SparkFun Electronics

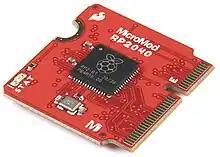
SparkFun MicroMod Pi RP2040 Processor Board

SparkFun Electronics was founded in 2003 by Nathan Seidle when he was a Junior at University of Colorado Boulder. Its first products were Olimex printed circuit boards. The name 'SparkFun' came about because one of the founders of SparkFun was testing a development board, and sparks flew out; "Fun" was chosen because the company's self-stated aim is to educate people about electronics. In January 2011, an education department was formed to outreach to local schools, hackerspaces, and events.